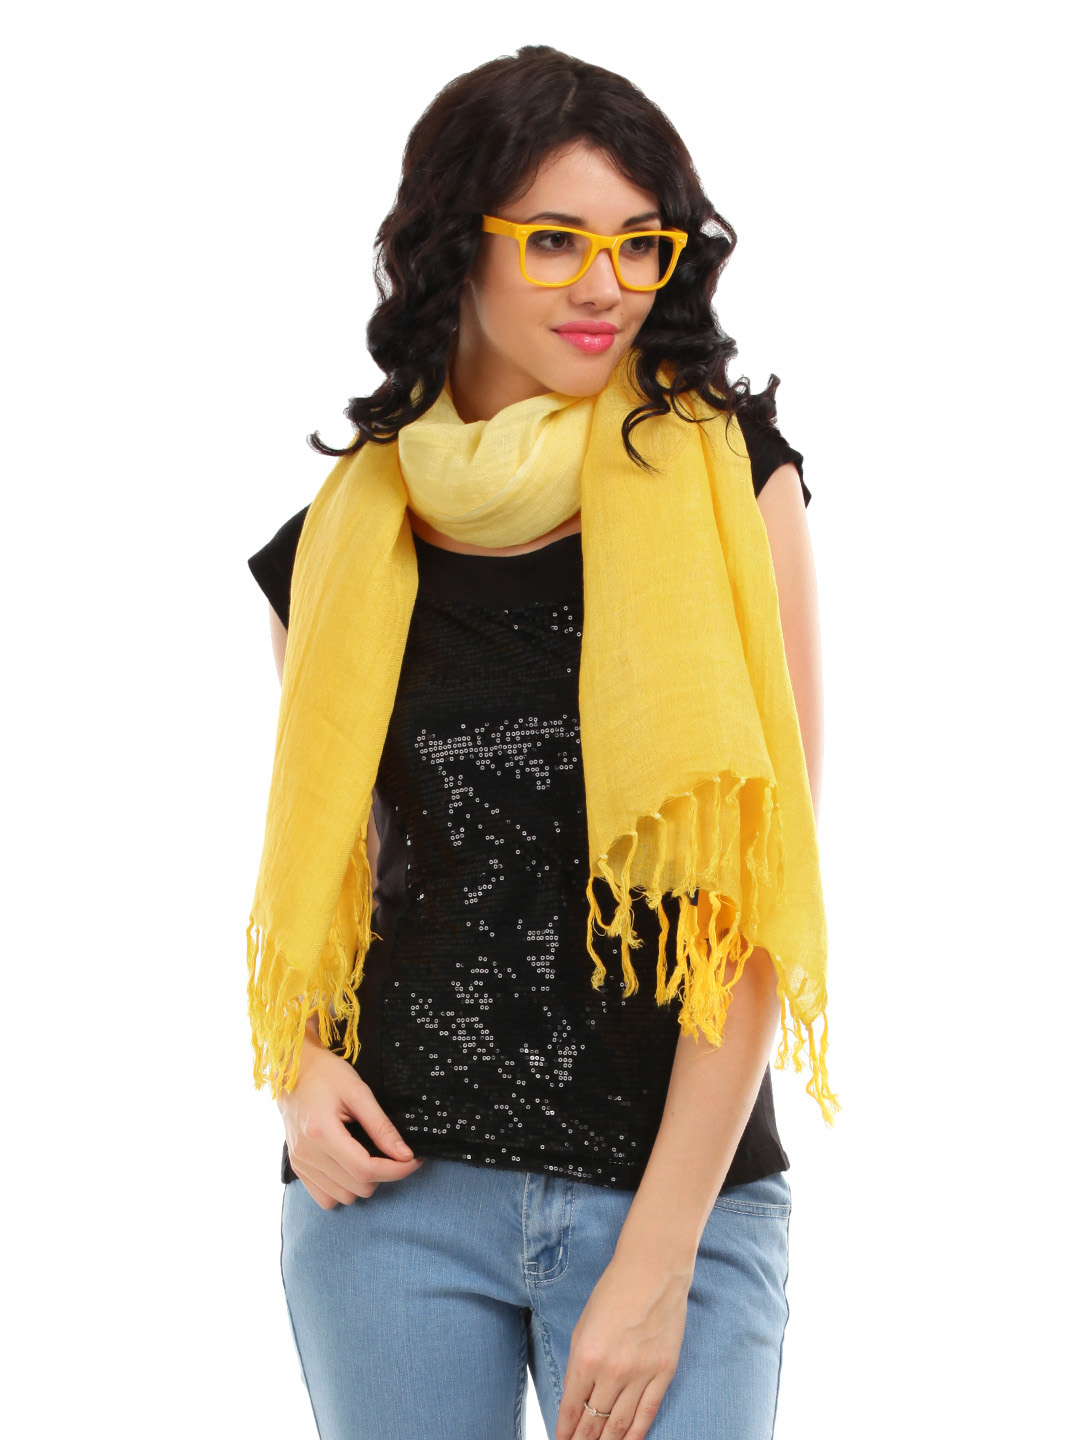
Allen Solly Women Yellow Stole
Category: Accessories / Stoles / Stoles
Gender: Women
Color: Yellow
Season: Spring 2013
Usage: Casual